List of tallest buildings and structures in Afghanistan

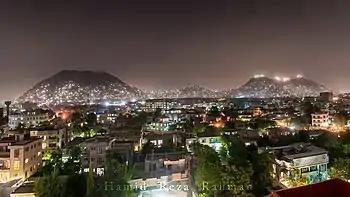
Kabul Skyline as of November 2016.

This list of the tallest buildings and structures in Afghanistan ranks skyscrapers, towers and other structures in Afghanistan by their height.